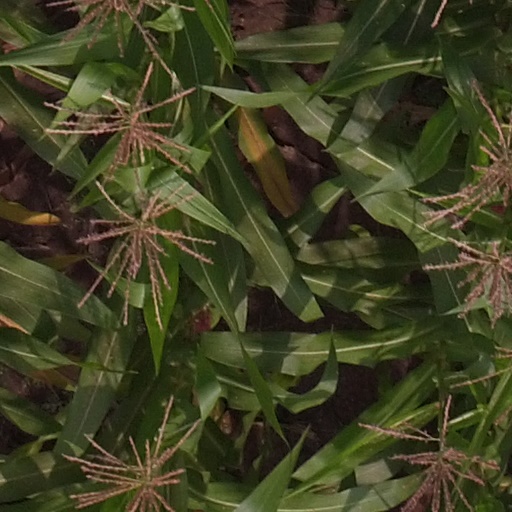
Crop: maize; corn